Amory–Ticknor House

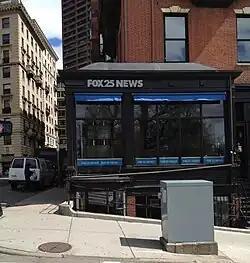
WFXT's news bureau in the Amory–Ticknor House.

Businesses that occupied the building's storefronts over the years have included Trefry & Partridge Jewelers, Weiner's Antiques, Ann's Breakfast & Sandwiches restaurant, Fill-A-Buster restaurant (now located at 142 Bowdoin St. on Beacon Hill), Au Bon Pain, a "Cheers" merchandise store, Curious Liquids coffeehouse, and currently No. 9 Park Street restaurant and a WFXT TV studio.